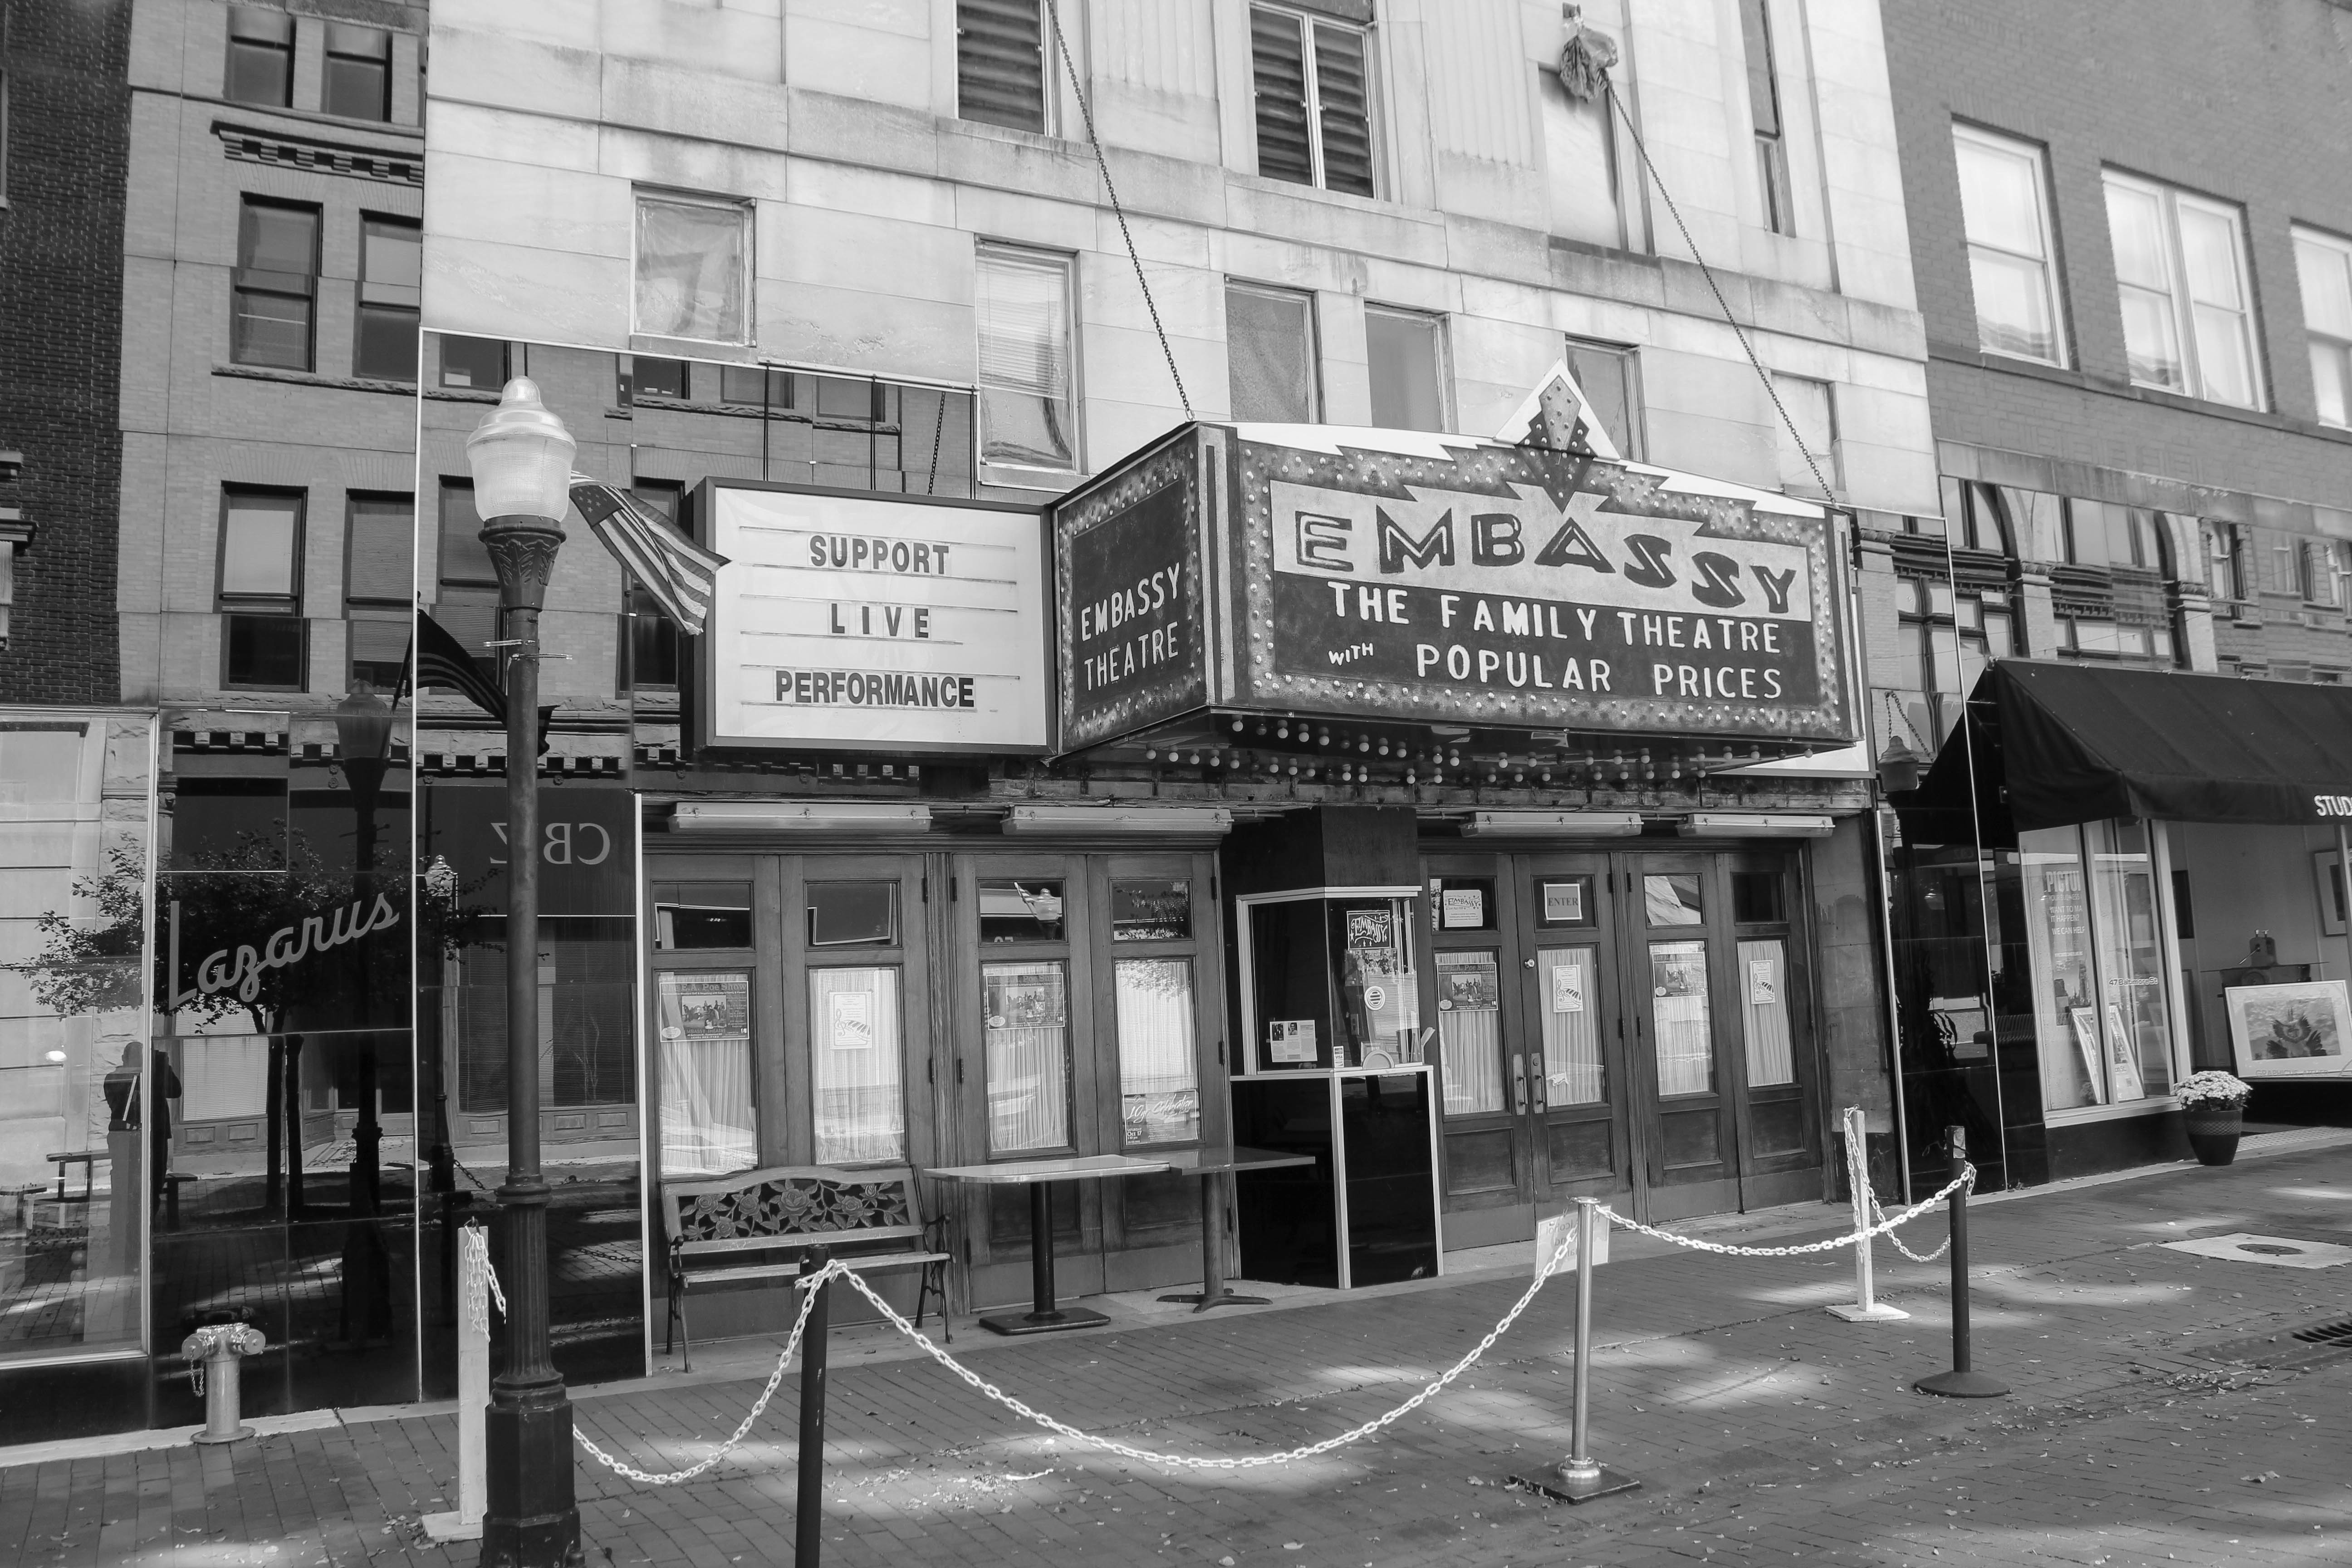
black and white, road, street, town, downtown, facade, monochrome, infrastructure, history, neighbourhood, urban area, monochrome photography